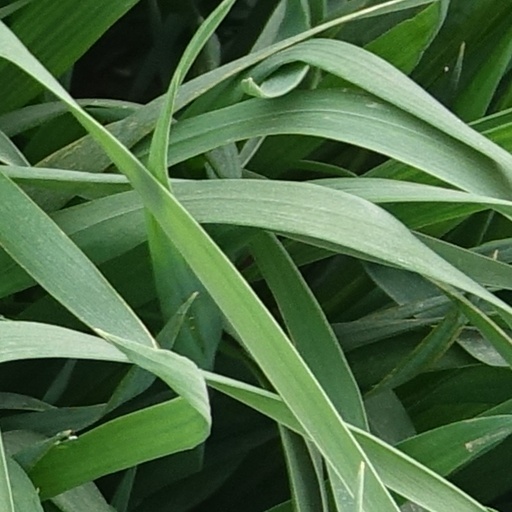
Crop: wheat